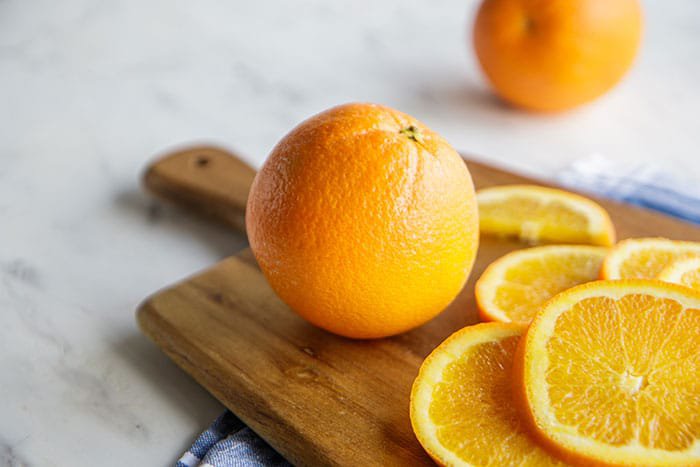
Label: Orange